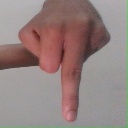
अक्षर: प